National Zoological Park Delhi

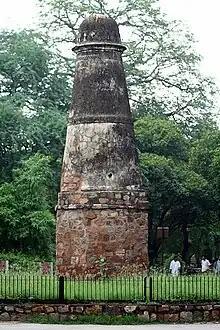
Mughal period Kos Minar in the zoo

The Delhi zoo was established decades after New Delhi was built. Although the idea to have a zoo in the national capital was proposed in 1951, the park was inaugurated in November 1959.